Key events of the 20th century

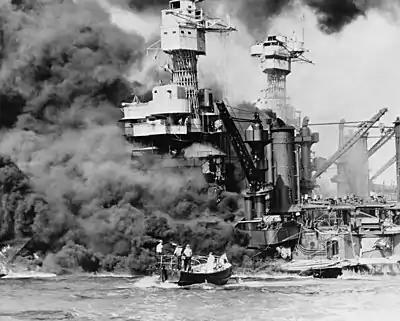
USS "West Virginia" during the attack on Pearl Harbor

Hitler now turned his eyes on Great Britain, which stood alone against him. He ordered his generals to draw up plans for an invasion, code named Operation Sea Lion, and ordered the Luftwaffe to launch a massive air war against the British isles, which would come to be known as the Battle of Britain. The British at first suffered steady losses, but eventually managed to turn the air war against Germany, taking down 2,698 German planes throughout the summer of 1940 to only 915 Royal Air Force (RAF) losses. The key turning point came when the Germans discontinued successful attacks against British airplane factories and radar command and coordination stations and turned to civilian bombing known as terror bombing using the distinctive "bomb" sound created by the German dive-bomber, the Stuka. The switch came after a small British bombing force had attacked Berlin. Hitler was infuriated. However, his decision to switch the attacks' focus allowed the British to rebuild the RAF and eventually force the Germans to indefinitely postpone Sea Lion.